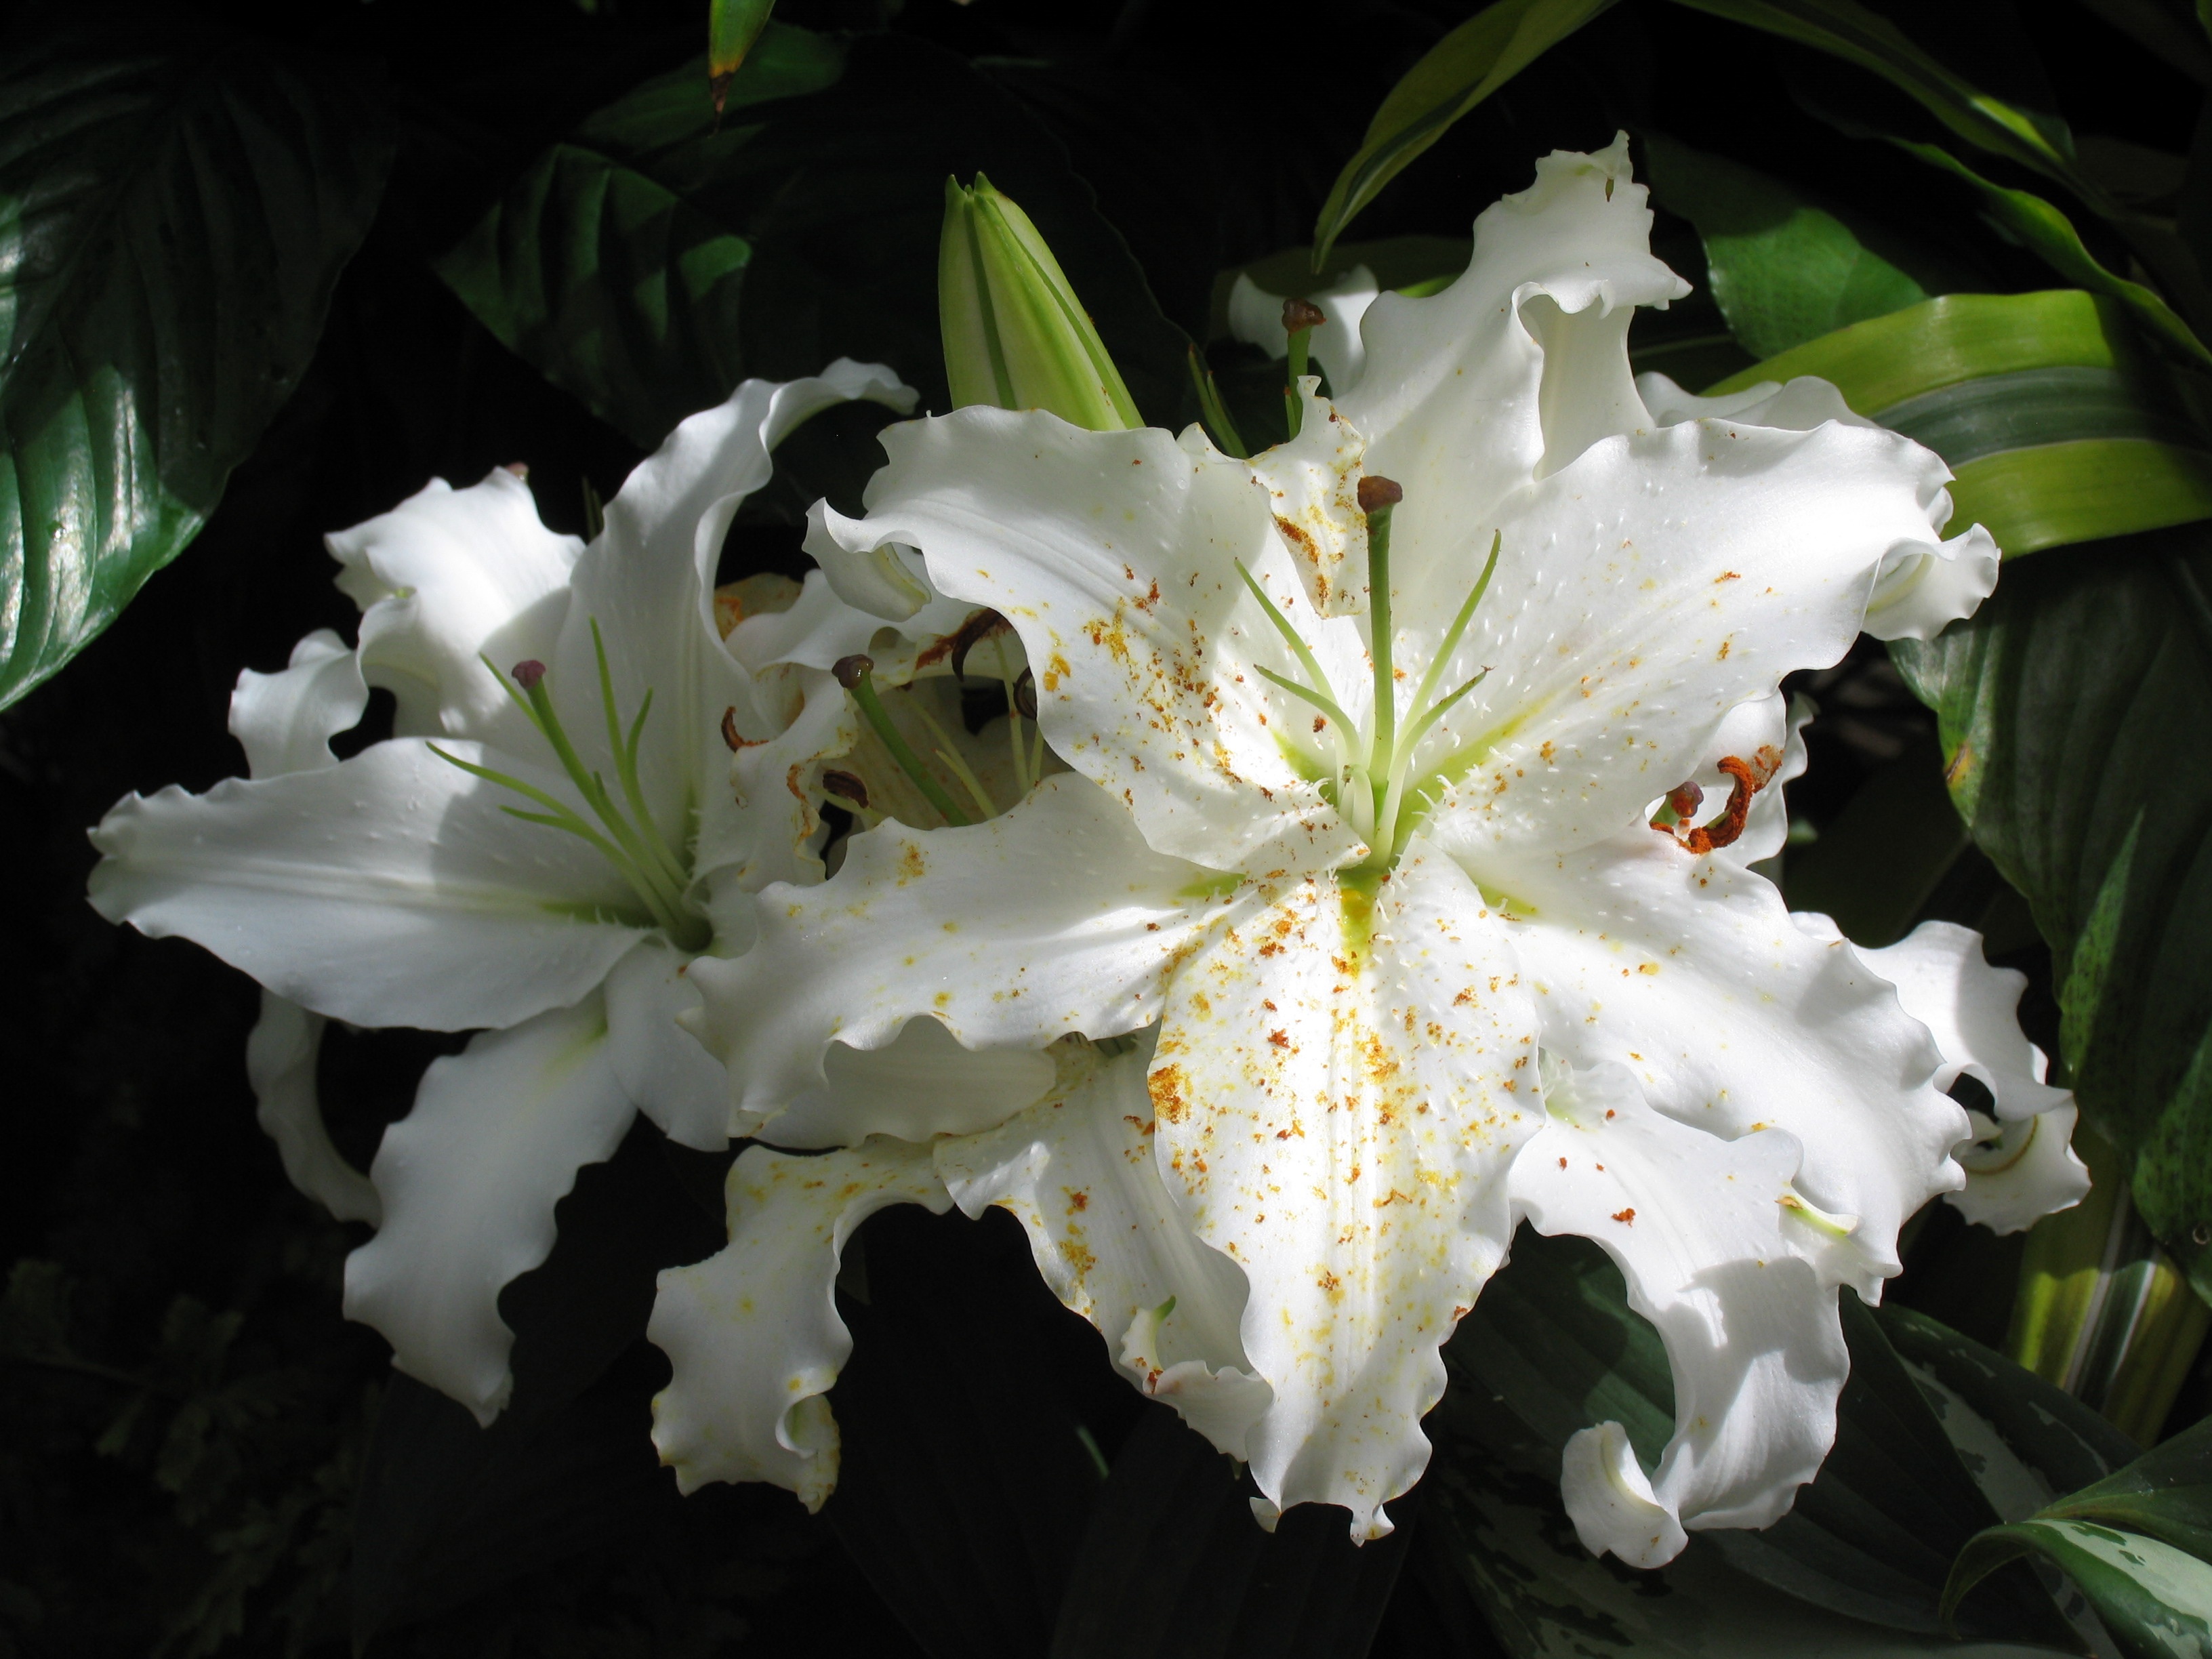
blossom, plant, white, flower, bloom, floral, botany, flora, shrub, rhododendron, lilies, lily, macro photography, flowering plant, woody plant, land plant, asian lilies